List of birds of Dry Tortugas National Park

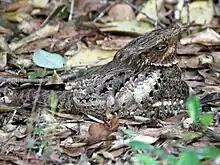
Chuck-will's-widow

Order: CaprimulgiformesFamily: Caprimulgidae